Hinkley Locomotive Works

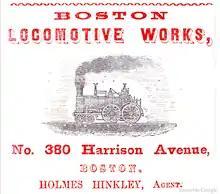
An 1853 advertisement for Boston Locomotive Works

The company that was to become known as Hinkley Locomotive Works got its start in Boston in 1831. Holmes Hinkley and his partner Daniel F. Child founded the Boston Machine Works and soon built the third stationary steam engine that was constructed in Massachusetts. The company's first locomotive was a 4-2-0 built in 1840 that followed the roughly standard designs of the 1830s. Hinkley's early locomotives closely resembled those designed by John Souther.